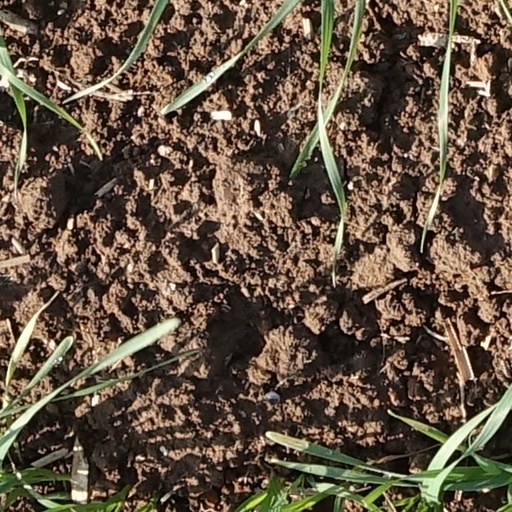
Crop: wheat